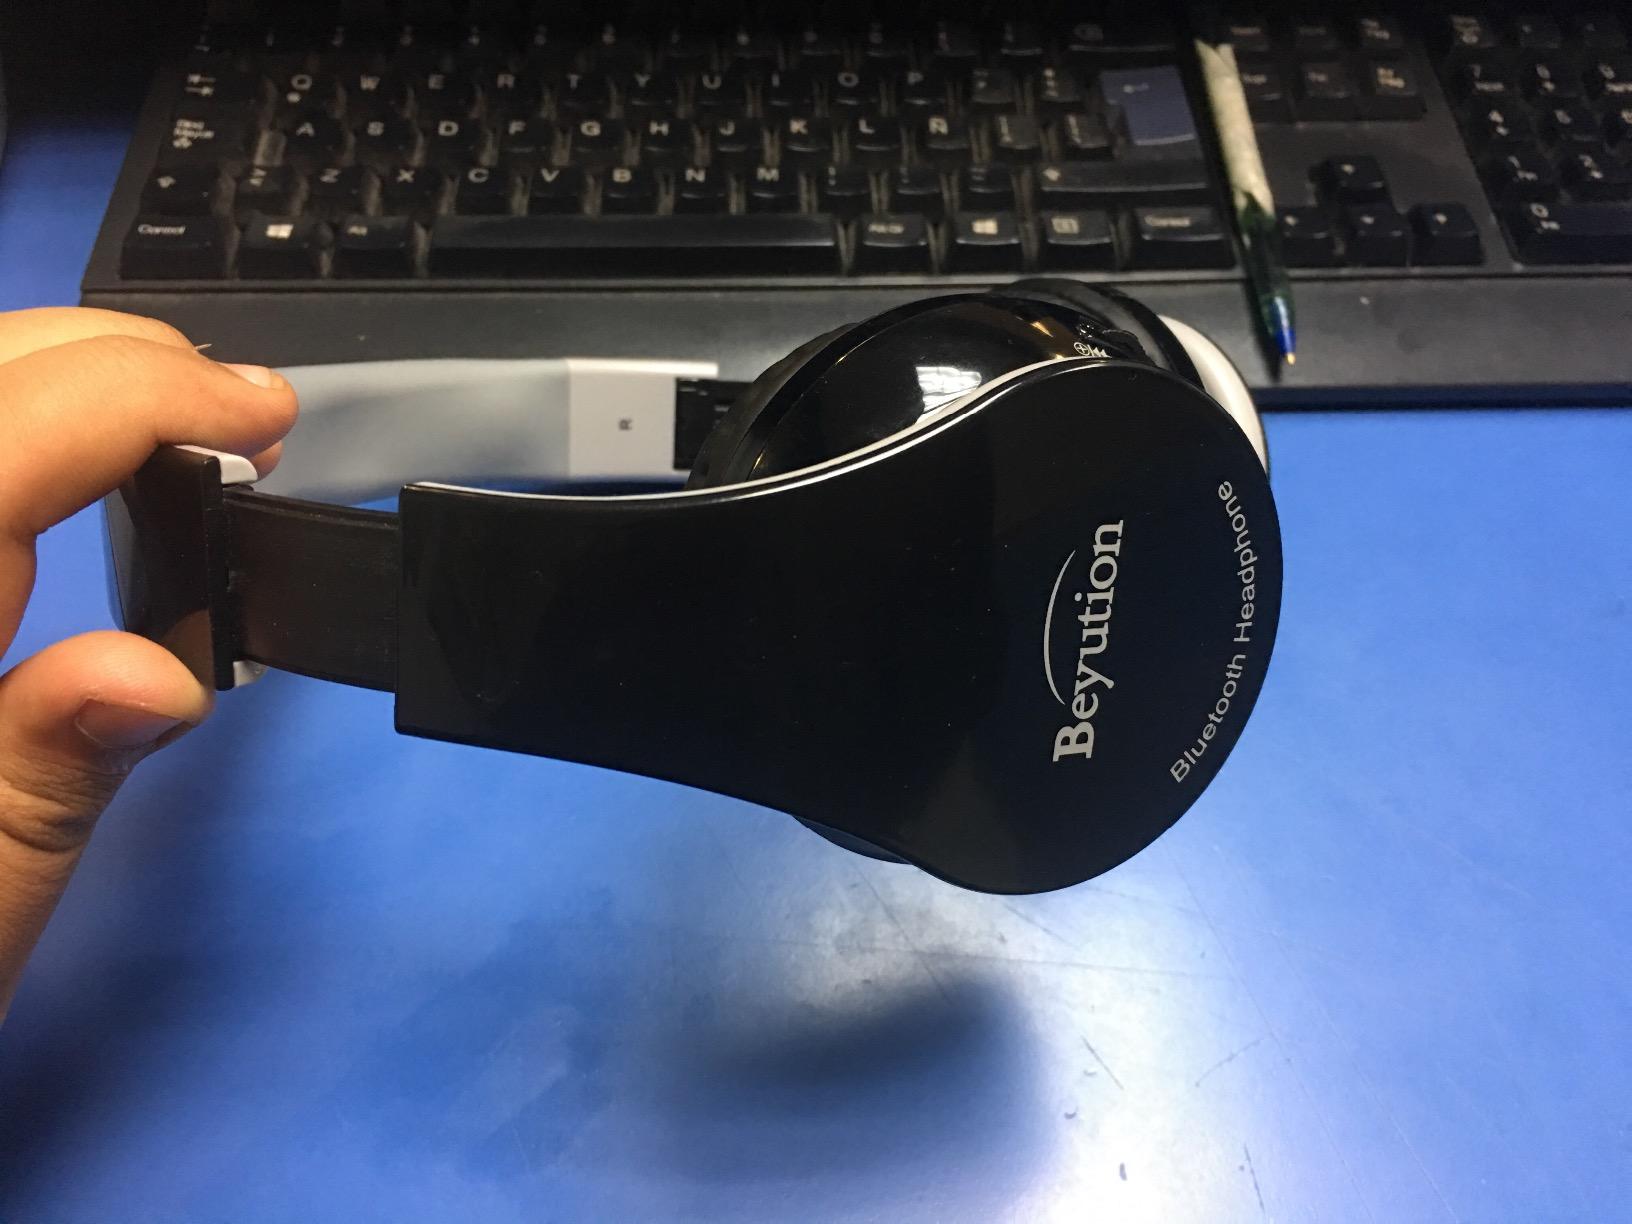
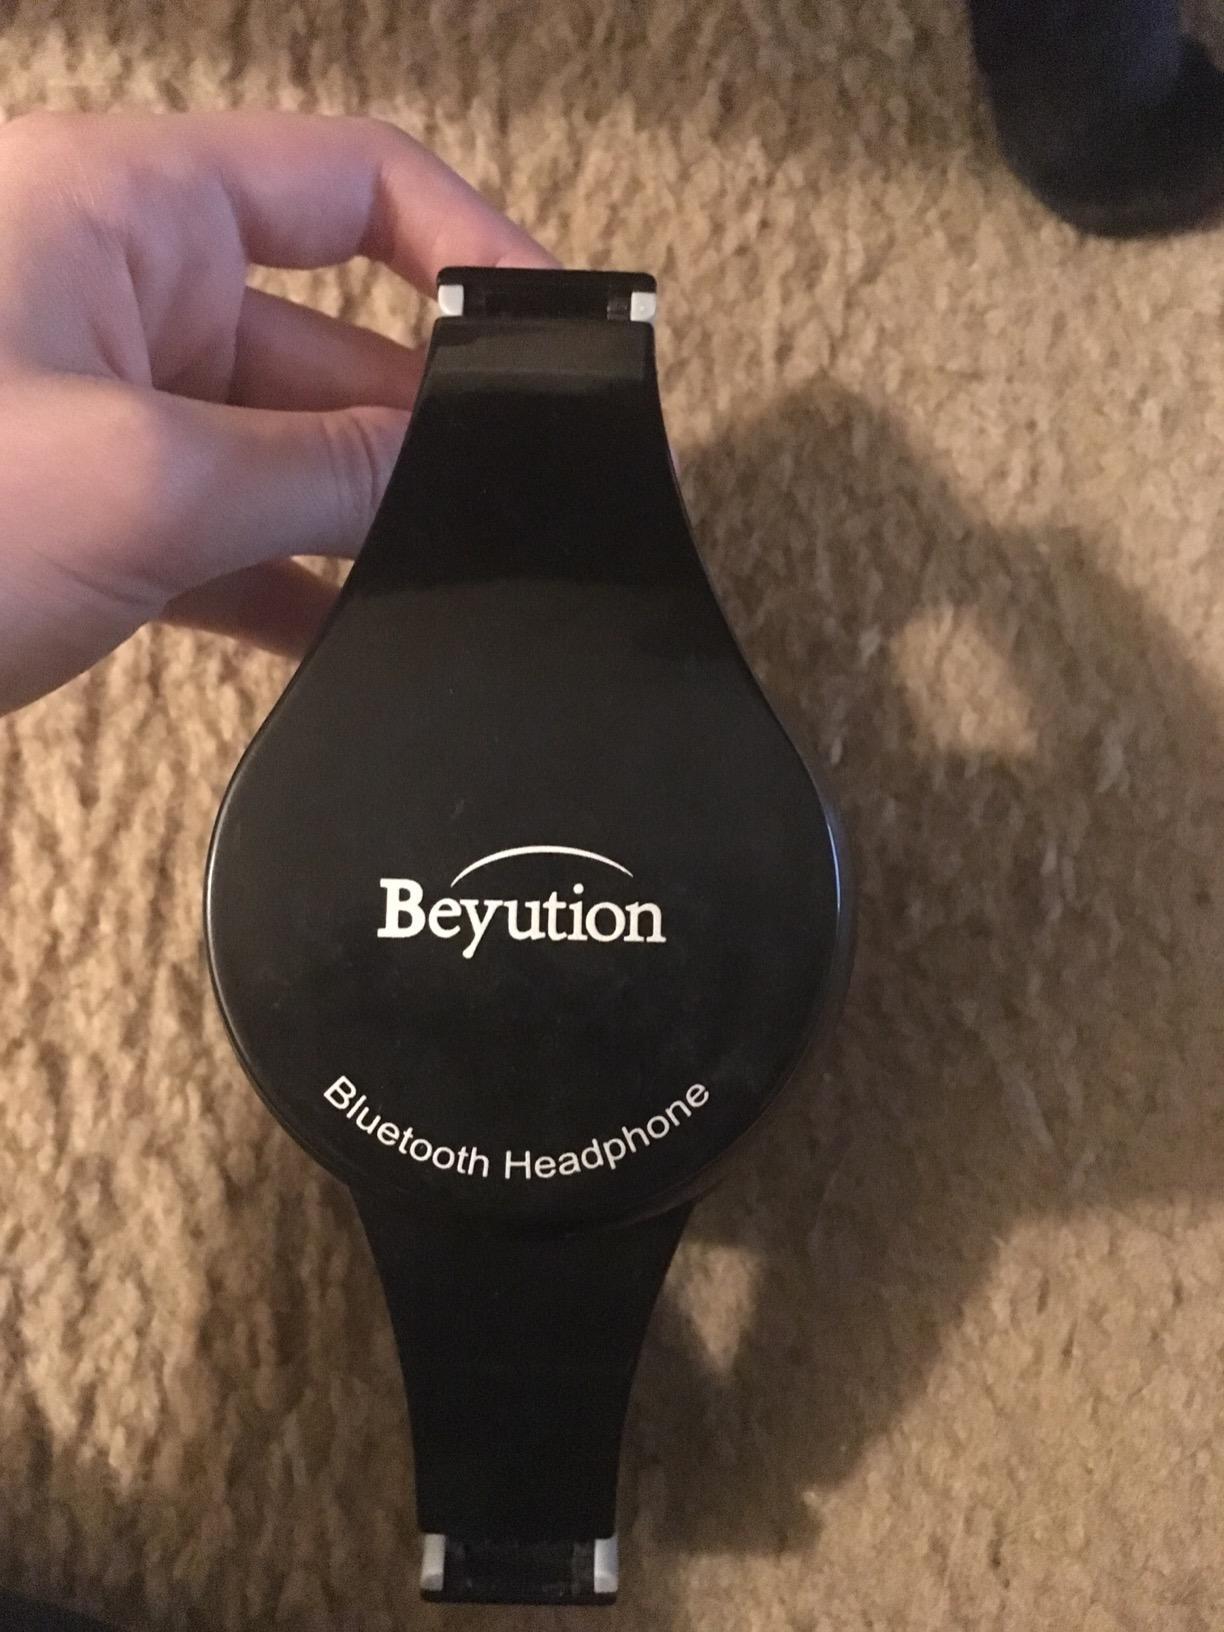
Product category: headphones
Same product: yes